Catherine Tizard

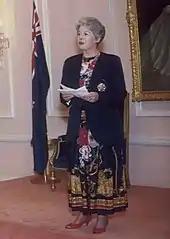
Tizard delivering a speech at an official function, 1992

In 1989 Tizard was appointed by Elizabeth II, Queen of New Zealand, as the nation's first female governor-general on the advice of Prime Minister Geoffrey Palmer. She took office on 13 December 1990, causing a by-election for the mayoralty of Auckland. She accepted on the proviso that the Queen be informed before her Royal tour in February 1990, and that the leader of the opposition be informed.